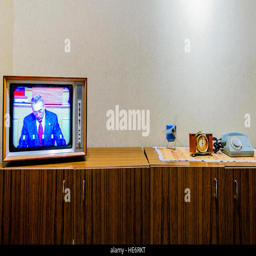
furniture in a typical , old fashioned living room from the 1970s / 1980s era